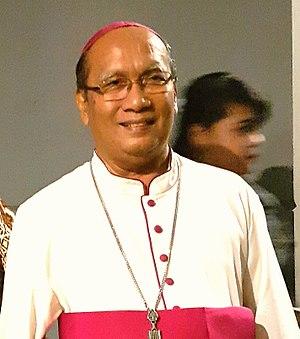
Johannes Liku Ada, né le 22 décembre 1948 à Salu Allo dans la province du Sulawesi du Sud, est un prélat indonésien, archevêque de Makassar en Indonésie depuis 1994.